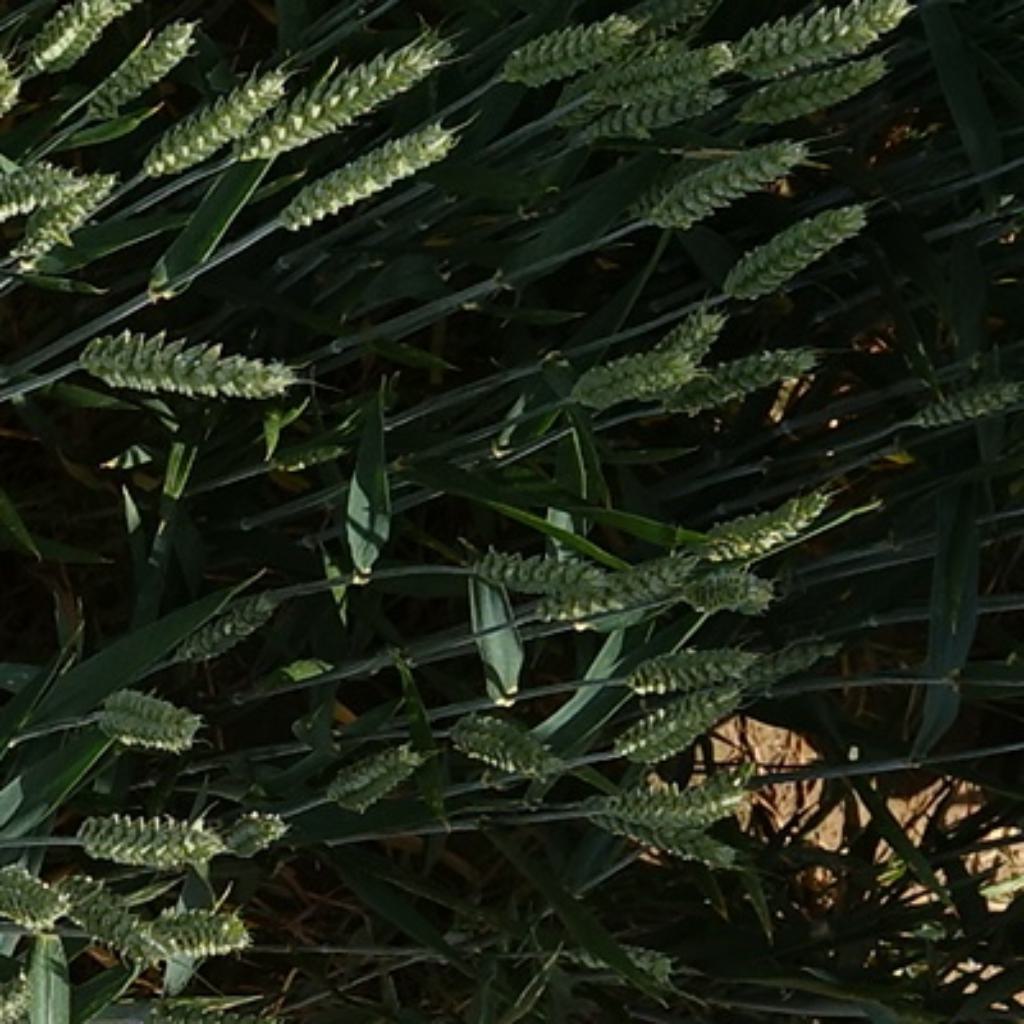
Country: France
Location: VLB
Wheat development stage: Filling